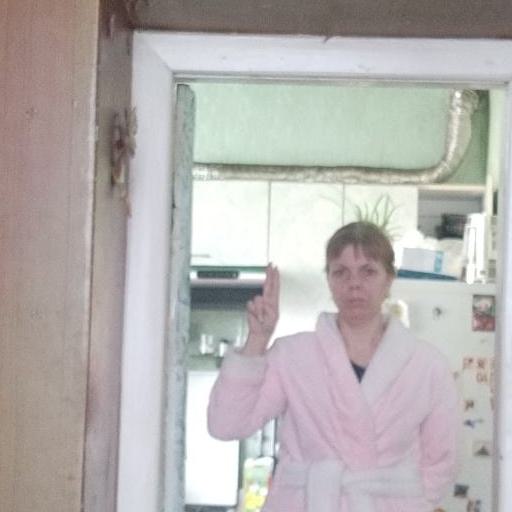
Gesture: two_up